Duke's Chair

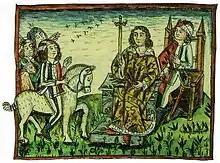
Depiction by Leopold von Wien, "Österreichische Chronik von den 95 Herrschaften", 14th century

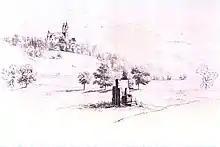
1860 Drawing of the "Duke's Chair" with the Cathedral of Maria Saal in the background

The Duke's Chair, made mainly of Roman gravestones from nearby Virunum, actually consists of two stone seats, whose backrests are attached to each other. The larger seat, facing to the east, was reserved for the dukes, the other one, slightly older and facing to the west, for the counts palatine of the "Meinhardiner" dynasty.